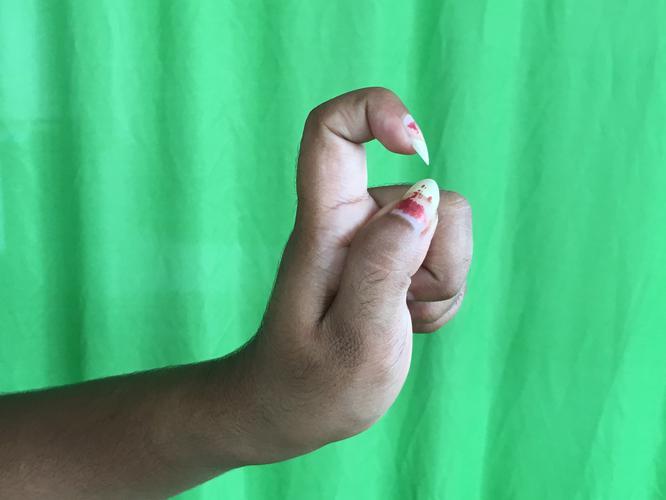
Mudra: Tamarachudam
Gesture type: single_hand